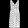
Label: Dress